Dzi bead

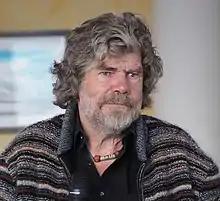
Tyrollean mountaineer Reinhold Messner wearing a Dzi amulet

Dzi beads are made from agate, and may have decorative symbols composed of circles, ovals, squares, waves or zig zags, stripes, lines, diamonds, dots, and various other archetypal and symbolic patterns.